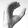
ASL letter: C